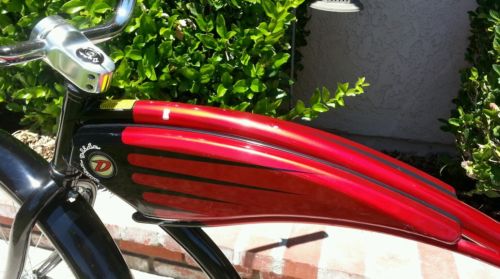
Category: bicycle